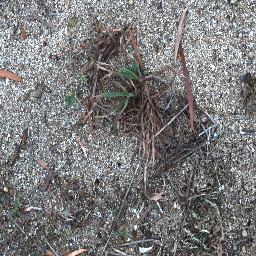
Label: negative